Cryptococcosis

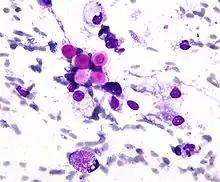
Micrograph of cryptococcosis showing the characteristically thick capsule of cryptococcus. Field stain.

Cryptococcosis is a potentially fatal fungal infection of mainly the lungs, presenting as a pneumonia, and in the brain, where it appears as a meningitis. Coughing, difficulty breathing, chest pain and fever are seen when the lungs are infected. When the brain is infected, symptoms include headache, fever, neck pain, nausea and vomiting, light sensitivity and confusion or changes in behavior. It can also affect other parts of the body including skin, where it may appear as several fluid-filled nodules with dead tissue.